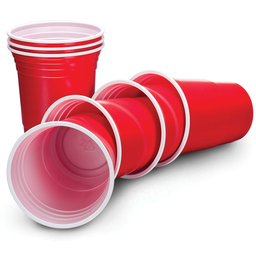
Label: paper